CD Nuevo Puerta Bonita

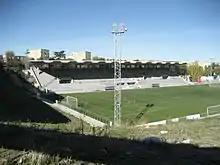
"Antiguo Canódromo" stadium

"Antiguo Canódromo de Carabanchel" is located on the "Via Carpetana". The stadium, which was previously a greyhound racing track, was completely remodeled by the Madrid city hall, and re-opened in 2007 as a multisports area.